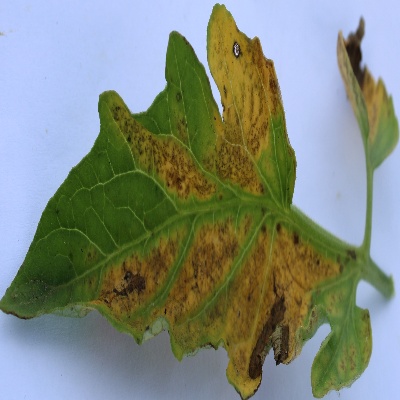
Crop: Tomato
Condition: verticulium wilt